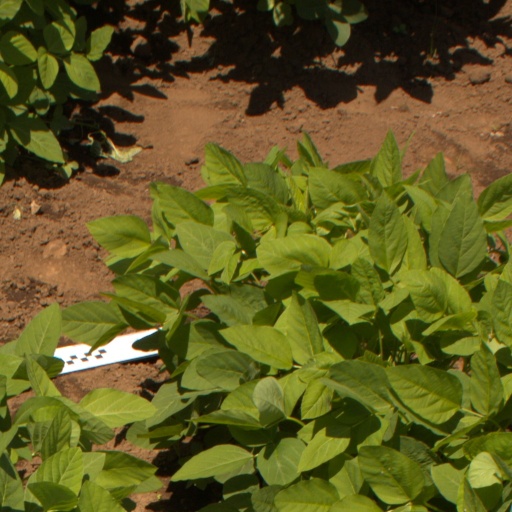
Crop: soybean